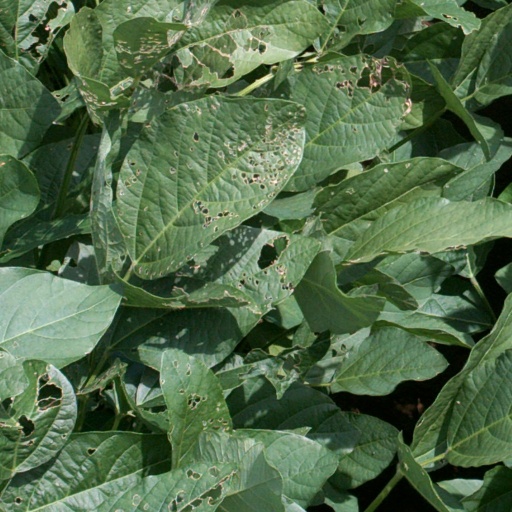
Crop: soybean